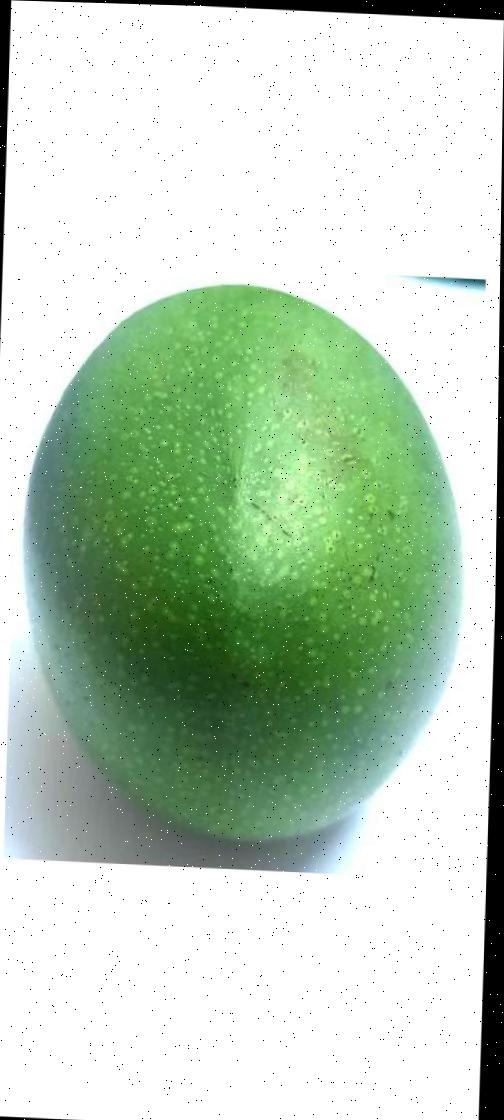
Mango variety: Ashshina Zhinuk